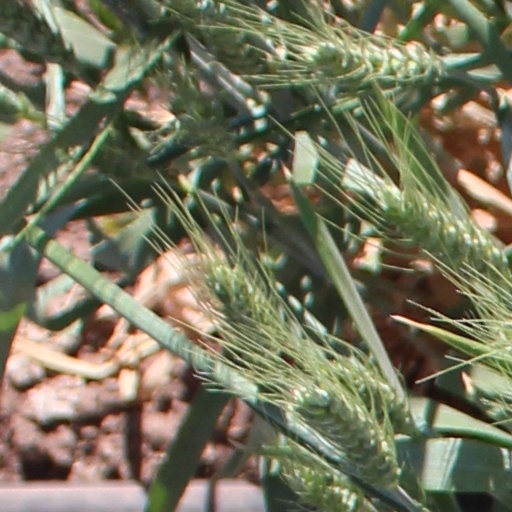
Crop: wheat